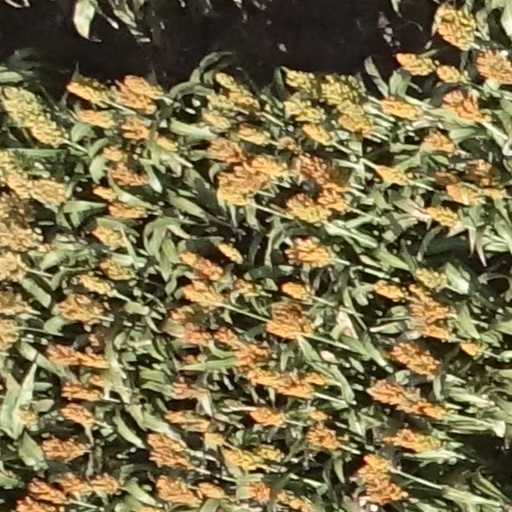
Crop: sorghum